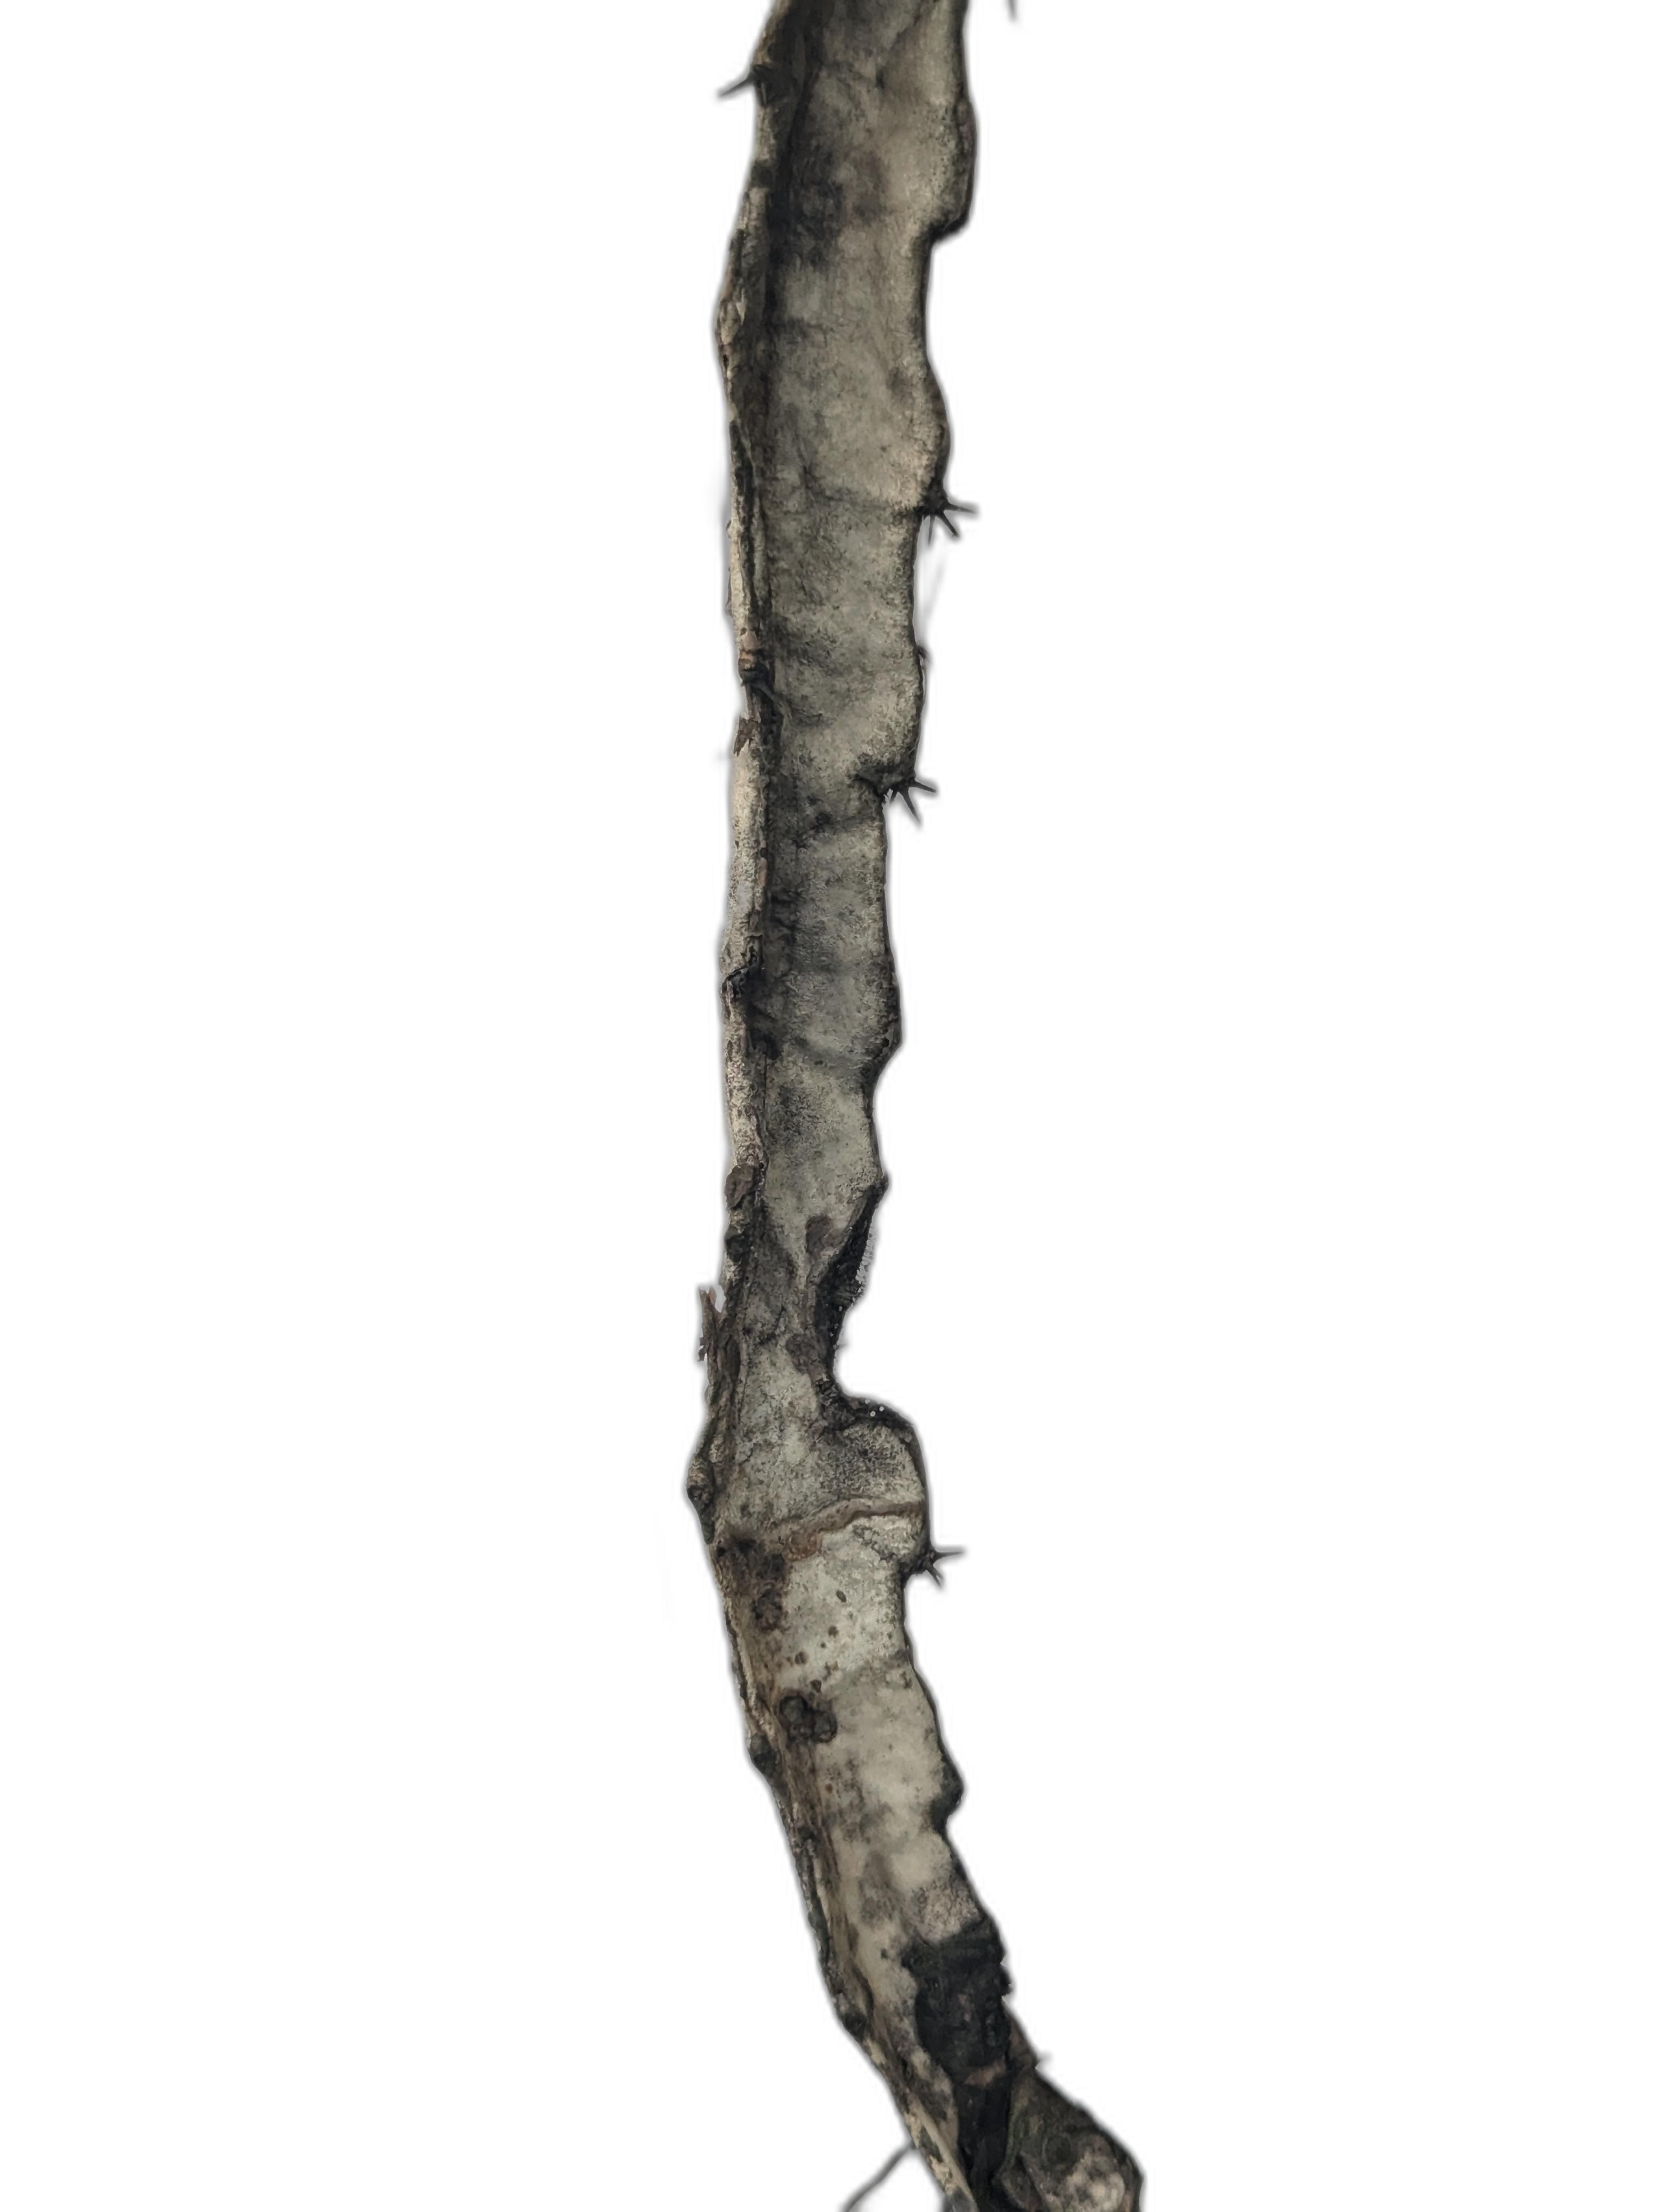
Label: Bad leaf